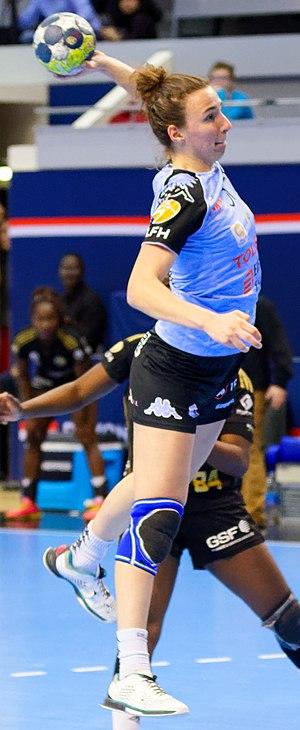
Rencontre Issy Paris Hand / Chambray. A Coubertin, le 26 février 2017.
Lisa Bruni est une joueuse de handball française née le 25 mai 1998, évoluant au poste d'arrière droite au Chambray Touraine Handball.